United States Bullion Depository

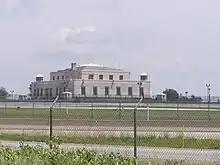
US Bullion Depository, 2011

After World War II, the depository held the Crown of St. Stephen, as well as other including a gold scepter and orb and a gold‐encrusted mantle. They were given to U.S. military authorities by members of the Royal Hungarian Crown Guard who feared that they would otherwise fall into Soviet hands. The items were kept in Germany under U.S. custody for several years before being transferred to Fort Knox. They were returned to Hungary in 1978.